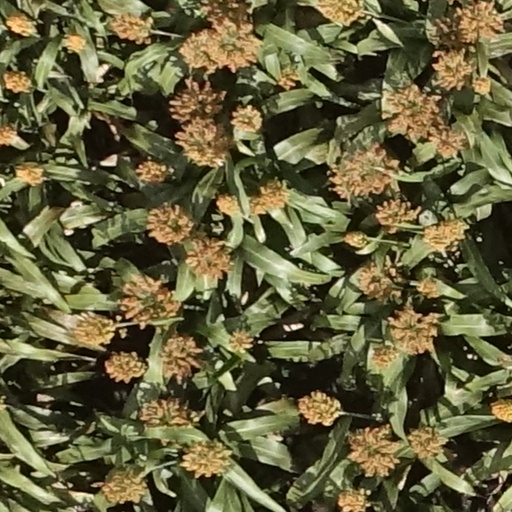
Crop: sorghum